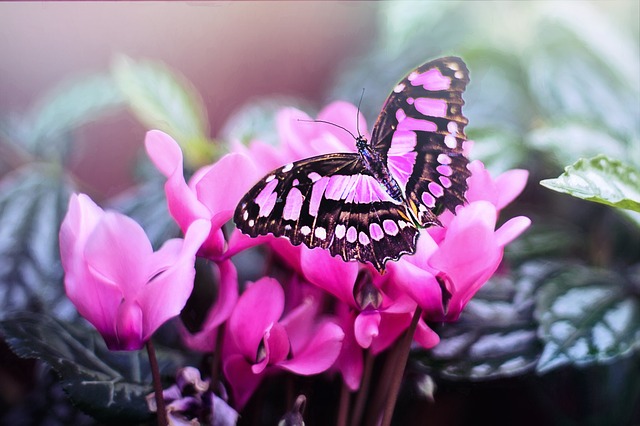
Label: butterfly